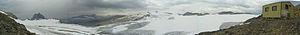
Le champ de glace Waputik est un champ de glace situé sur la ligne continentale de partage des eaux dans les Rocheuses canadiennes, dans les provinces d'Alberta et de Colombie-Britannique. Il prend sa source sur les hauteurs de la chaîne Waputik, l'une des Central Main Ranges.